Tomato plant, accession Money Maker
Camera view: tilt-top (135 deg); turntable rotation: 210 degrees
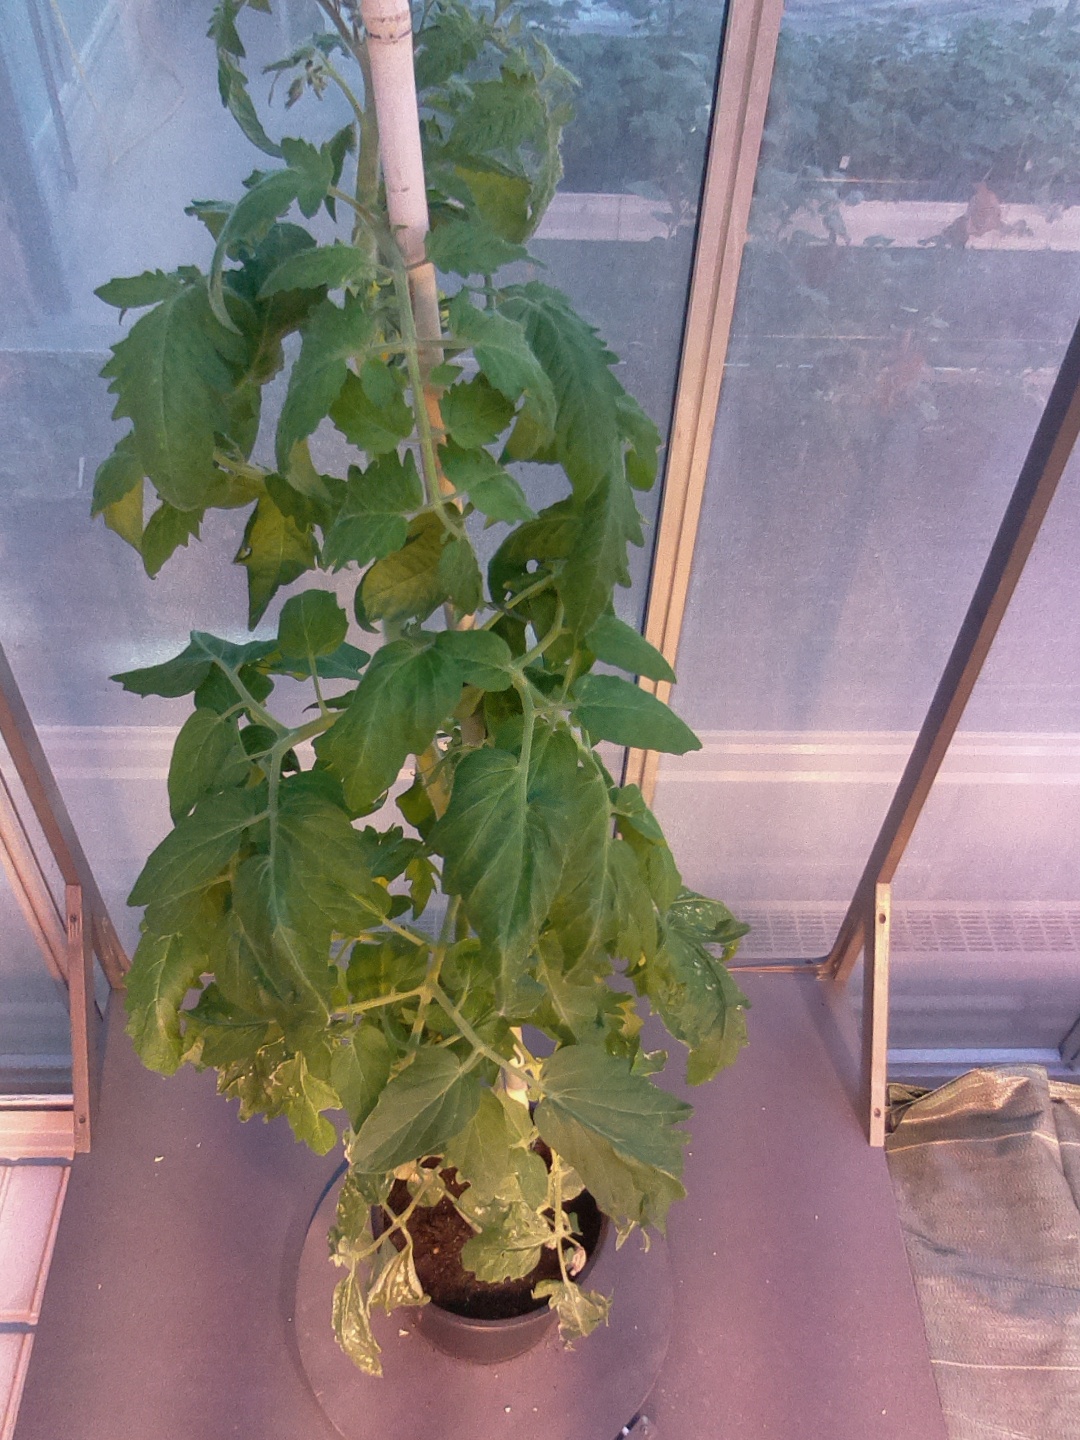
BBCH growth stage 63: 30%-40% of flowers open